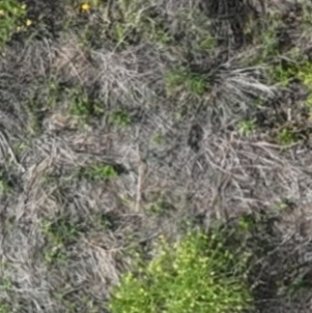
Month: july
Dye color: blue
Dye concentration: high